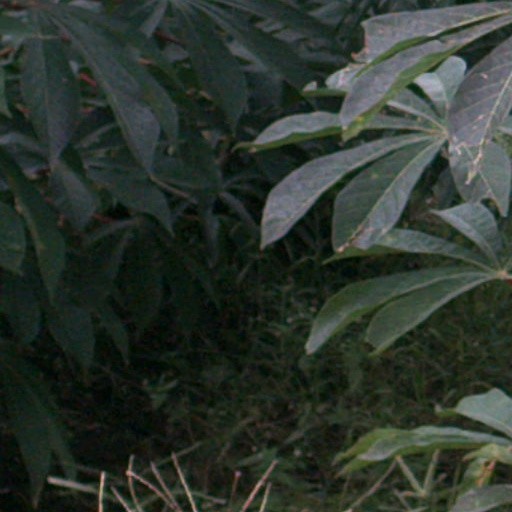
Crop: cassava